Spring Snow

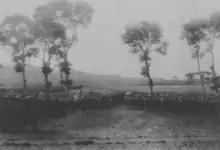
The photograph of the military funeral at Tokuri-ji described at the beginning of "Spring Snow".

The novel is set in the early years of the Taishō period with the reign of the Emperor Taishō, and is about the relationship between Kiyoaki Matsugae, the son of a rising up and coming rich family, and Satoko Ayakura, the daughter of an aristocratic family fallen on hard times. Shigekuni Honda, a schoolfriend of Kiyoaki's, is the main witness to the events. The novel's themes centre on the conflicts in Japanese society caused by westernization in the early 20th century.